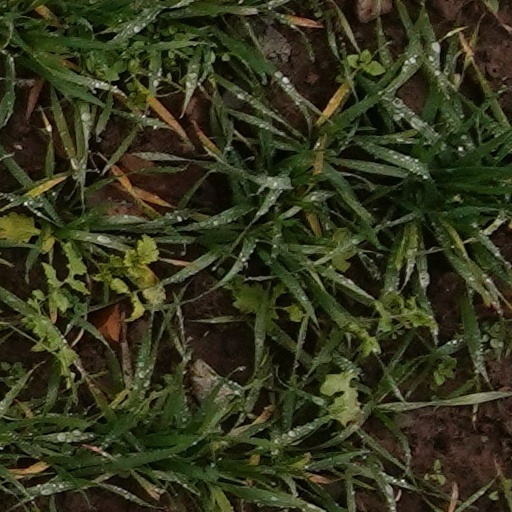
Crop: wheat